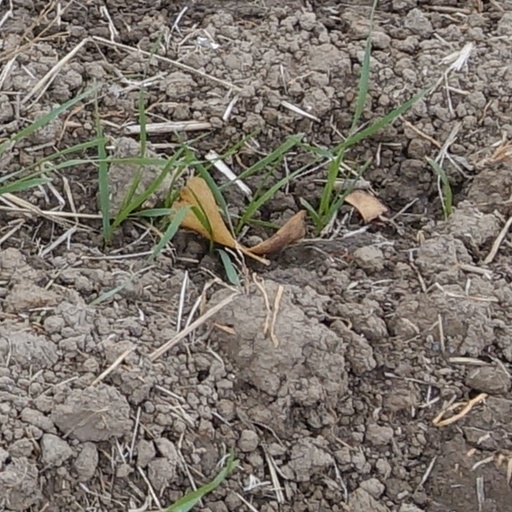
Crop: wheat